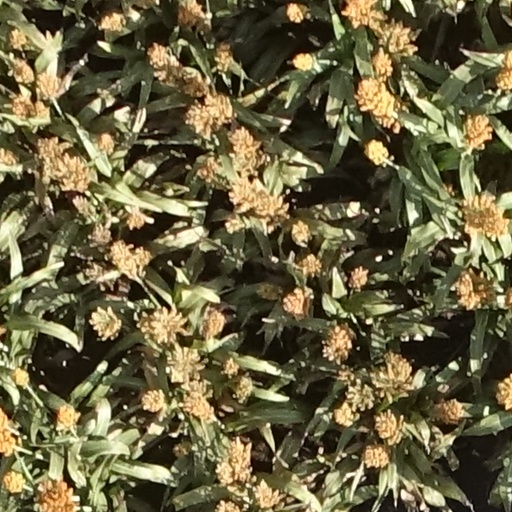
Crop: sorghum